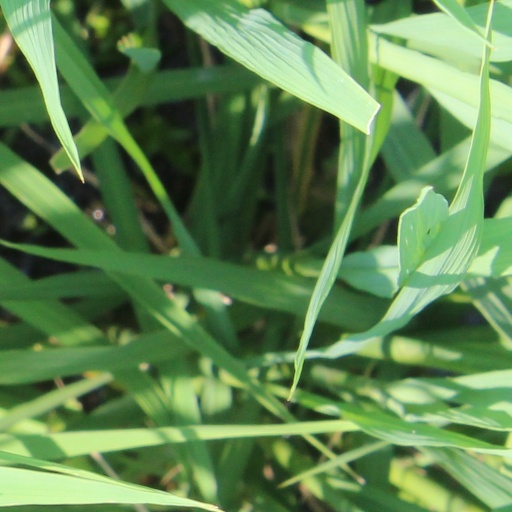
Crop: rice